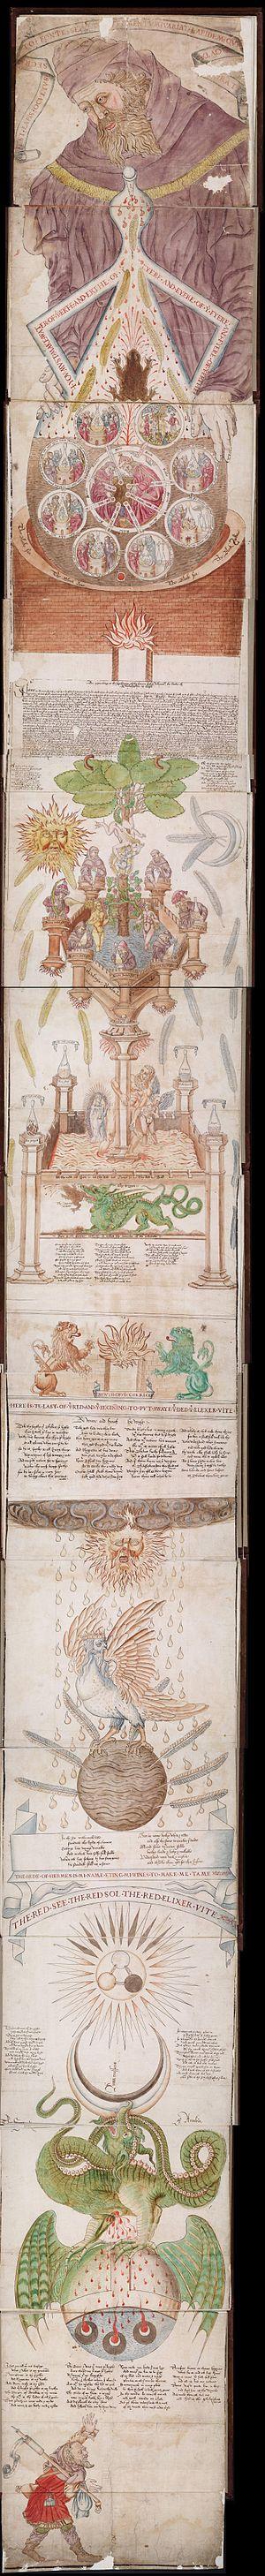
George Ripley est un alchimiste anglais du XVᵉ siècle.